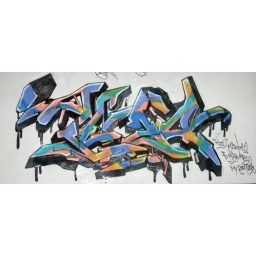
H2o ynn in nic's black book by: H2o: Ynn ibm lod naw lbc...